Belfast Confidential

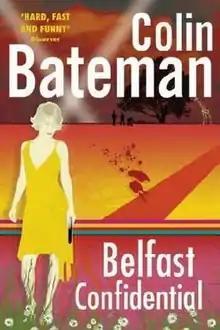
First edition

Belfast Confidential is the seventh novel of the "Dan Starkey" series by Northern Irish author, Colin Bateman, released on 7 November 2005 through Headline Publishing Group.